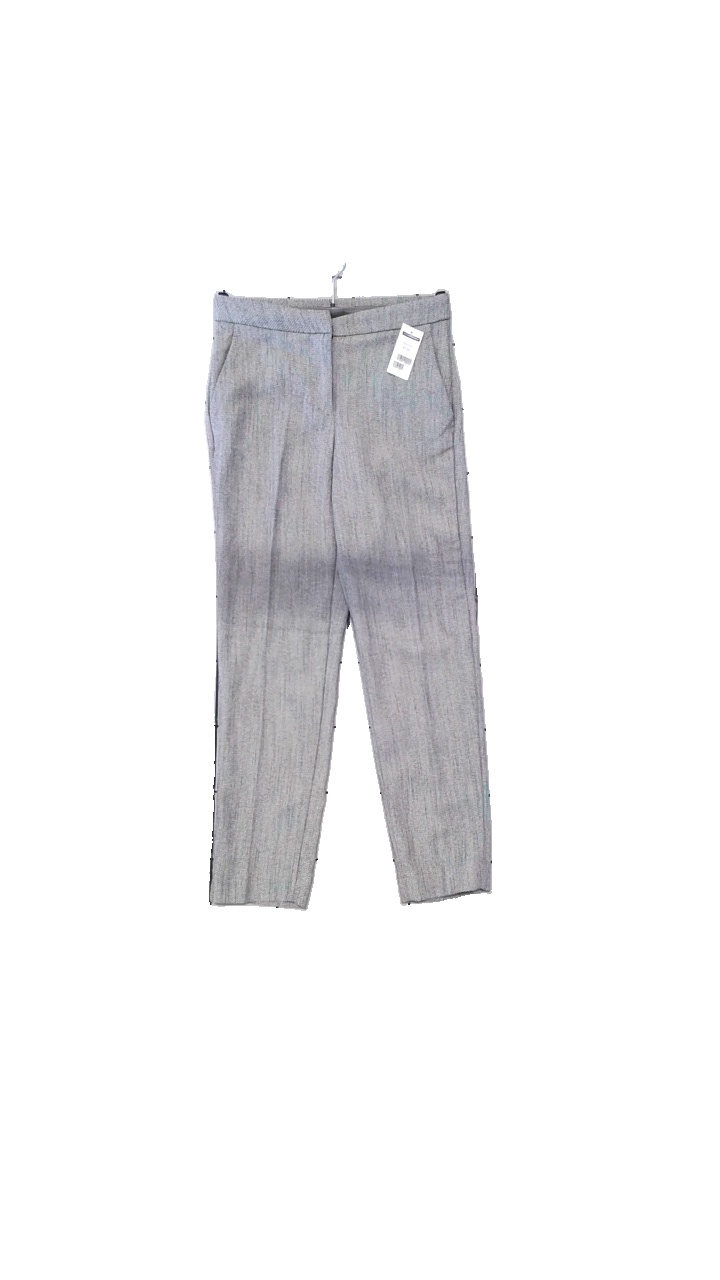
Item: Trousers (Ladies)
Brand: H&m
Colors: Black, Grey, White
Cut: Regular
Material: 52% polyester, 48% viscose
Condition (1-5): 4
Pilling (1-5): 4
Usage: Reuse
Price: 50-100